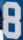
Number: 8